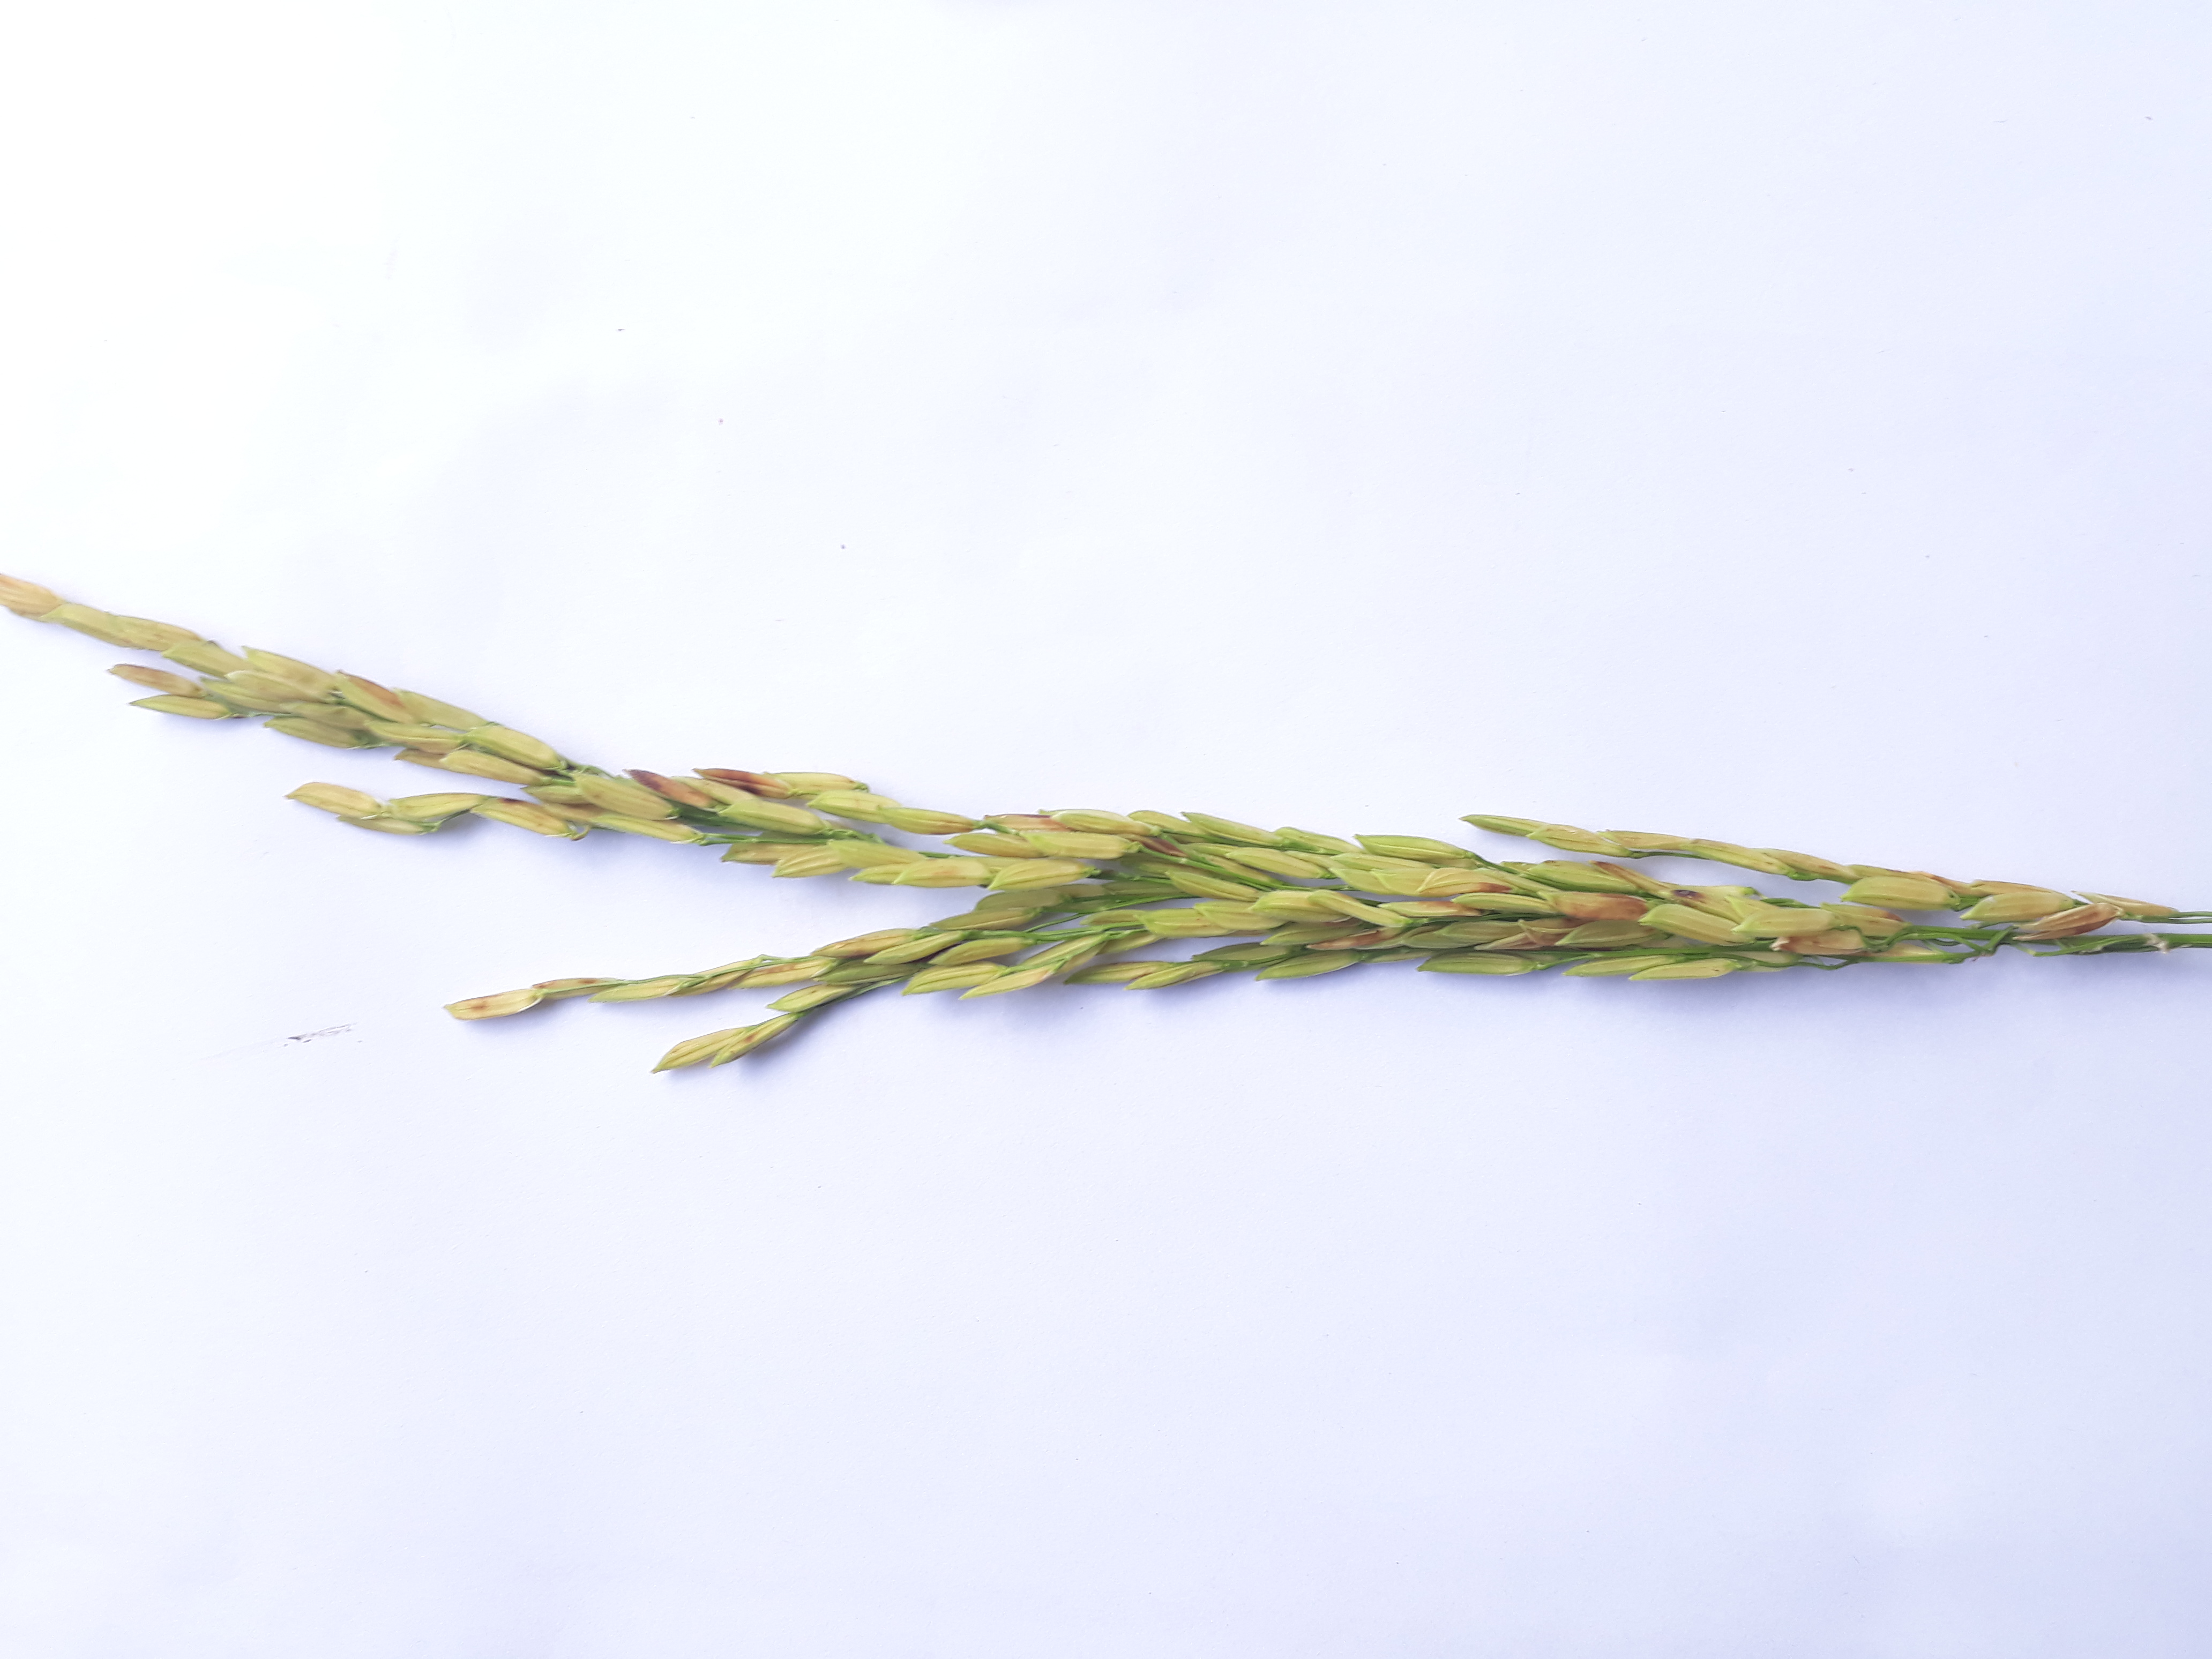
Label: Damaged